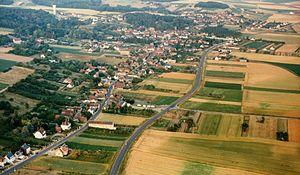
Vue générale de Villiers-sur-Loir (1989)
Villiers-sur-Loir est une commune française située dans le département de Loir-et-Cher en région Centre-Val de Loire.